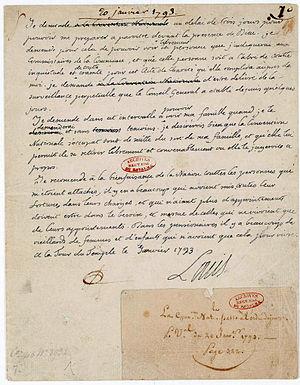
Lettre autographe signée de Louis XVI, à la Tour du Temple, réclamant de la Convention un délai afin de pouvoir se préparer à paraître devant Dieu et communiquer Librement avec sa famille, rédigée le 20 janvier 1793.
Le procès de Louis XVI est la comparution de Louis XVI, ancien roi de France et de Navarre et ancien roi des Français, devant les députés de la Convention nationale, sous le nom de Louis Capet, du 10 au 26 décembre 1792. L'ancien monarque est déchu de tous ses titres depuis le 21 septembre 1792, date de la proclamation de l'abolition de la royauté et de l'avènement de facto de la Première République française. Défendu par les avocats Chrétien Guillaume de Lamoignon de Malesherbes, François Denis Tronchet et Raymond de Sèze, il eut à répondre aux accusations de trahison et de conspiration contre l'État, après la découverte notamment de documents compromettants dans « l'armoire de fer » le 20 novembre 1792.
L'exécution de Louis XVI, en application du jugement de mise à mort de l'ancien roi de France et de Navarre et ancien roi des Français par décapitation prononcé par les députés de la Convention nationale à la suite de son procès, a eu lieu le 21 janvier 1793 à 10 h 22, à Paris, sur la place de la Révolution. C'est un événement majeur de la Révolution française, et plus généralement de l'histoire de France.